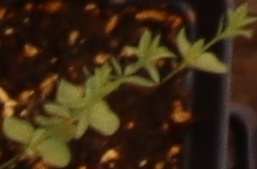
Label: Flax